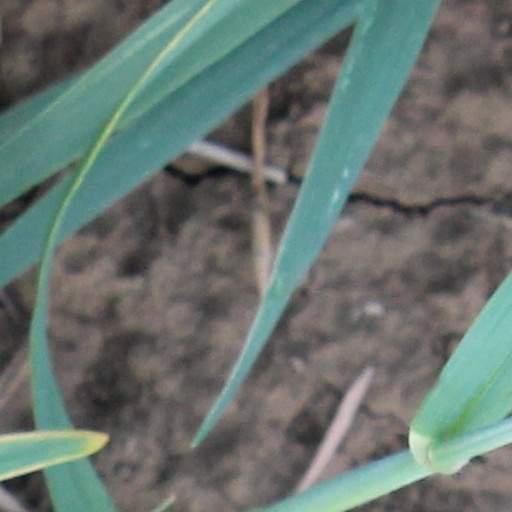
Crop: wheat